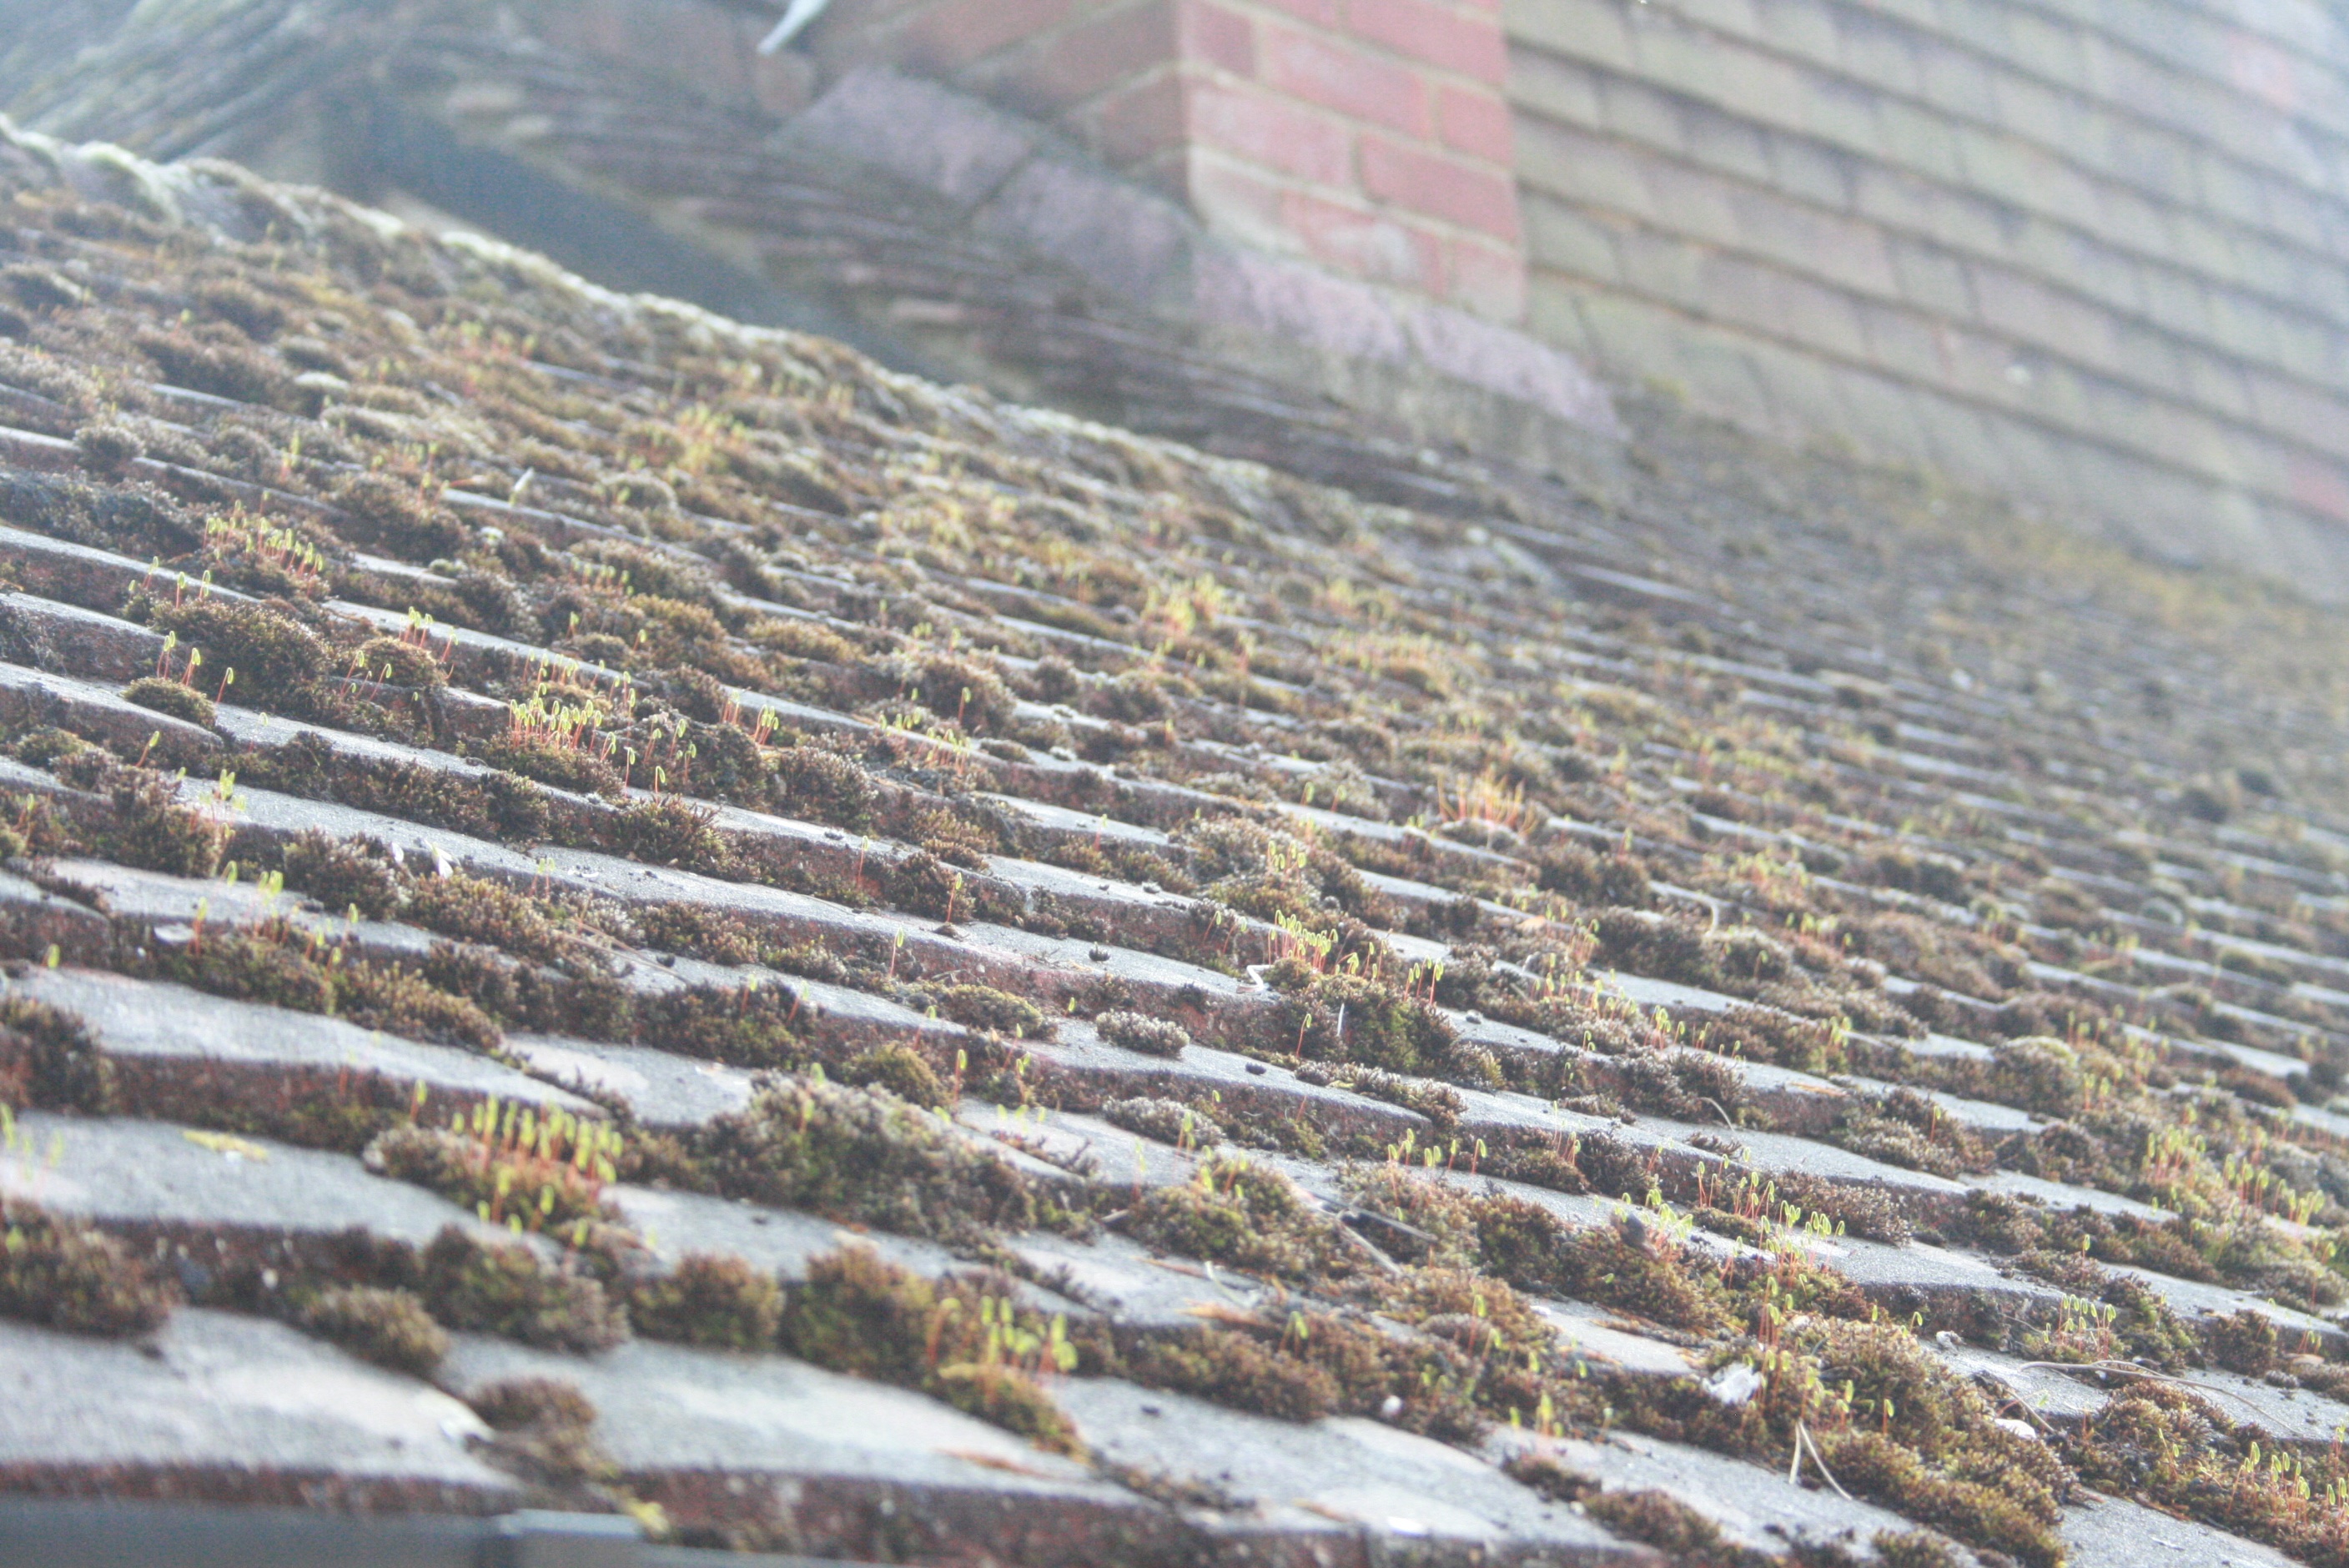
snow, track, roof, wall, asphalt, weather, soil, road surface, geological phenomenon